Answer in natural language. Is black colour tv stand further away or in front of beautiful wall painting? Choose between the following options: further away or in front
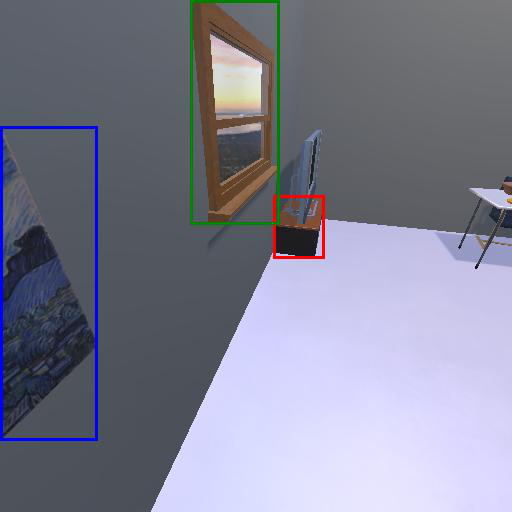
<answer>further away</answer>